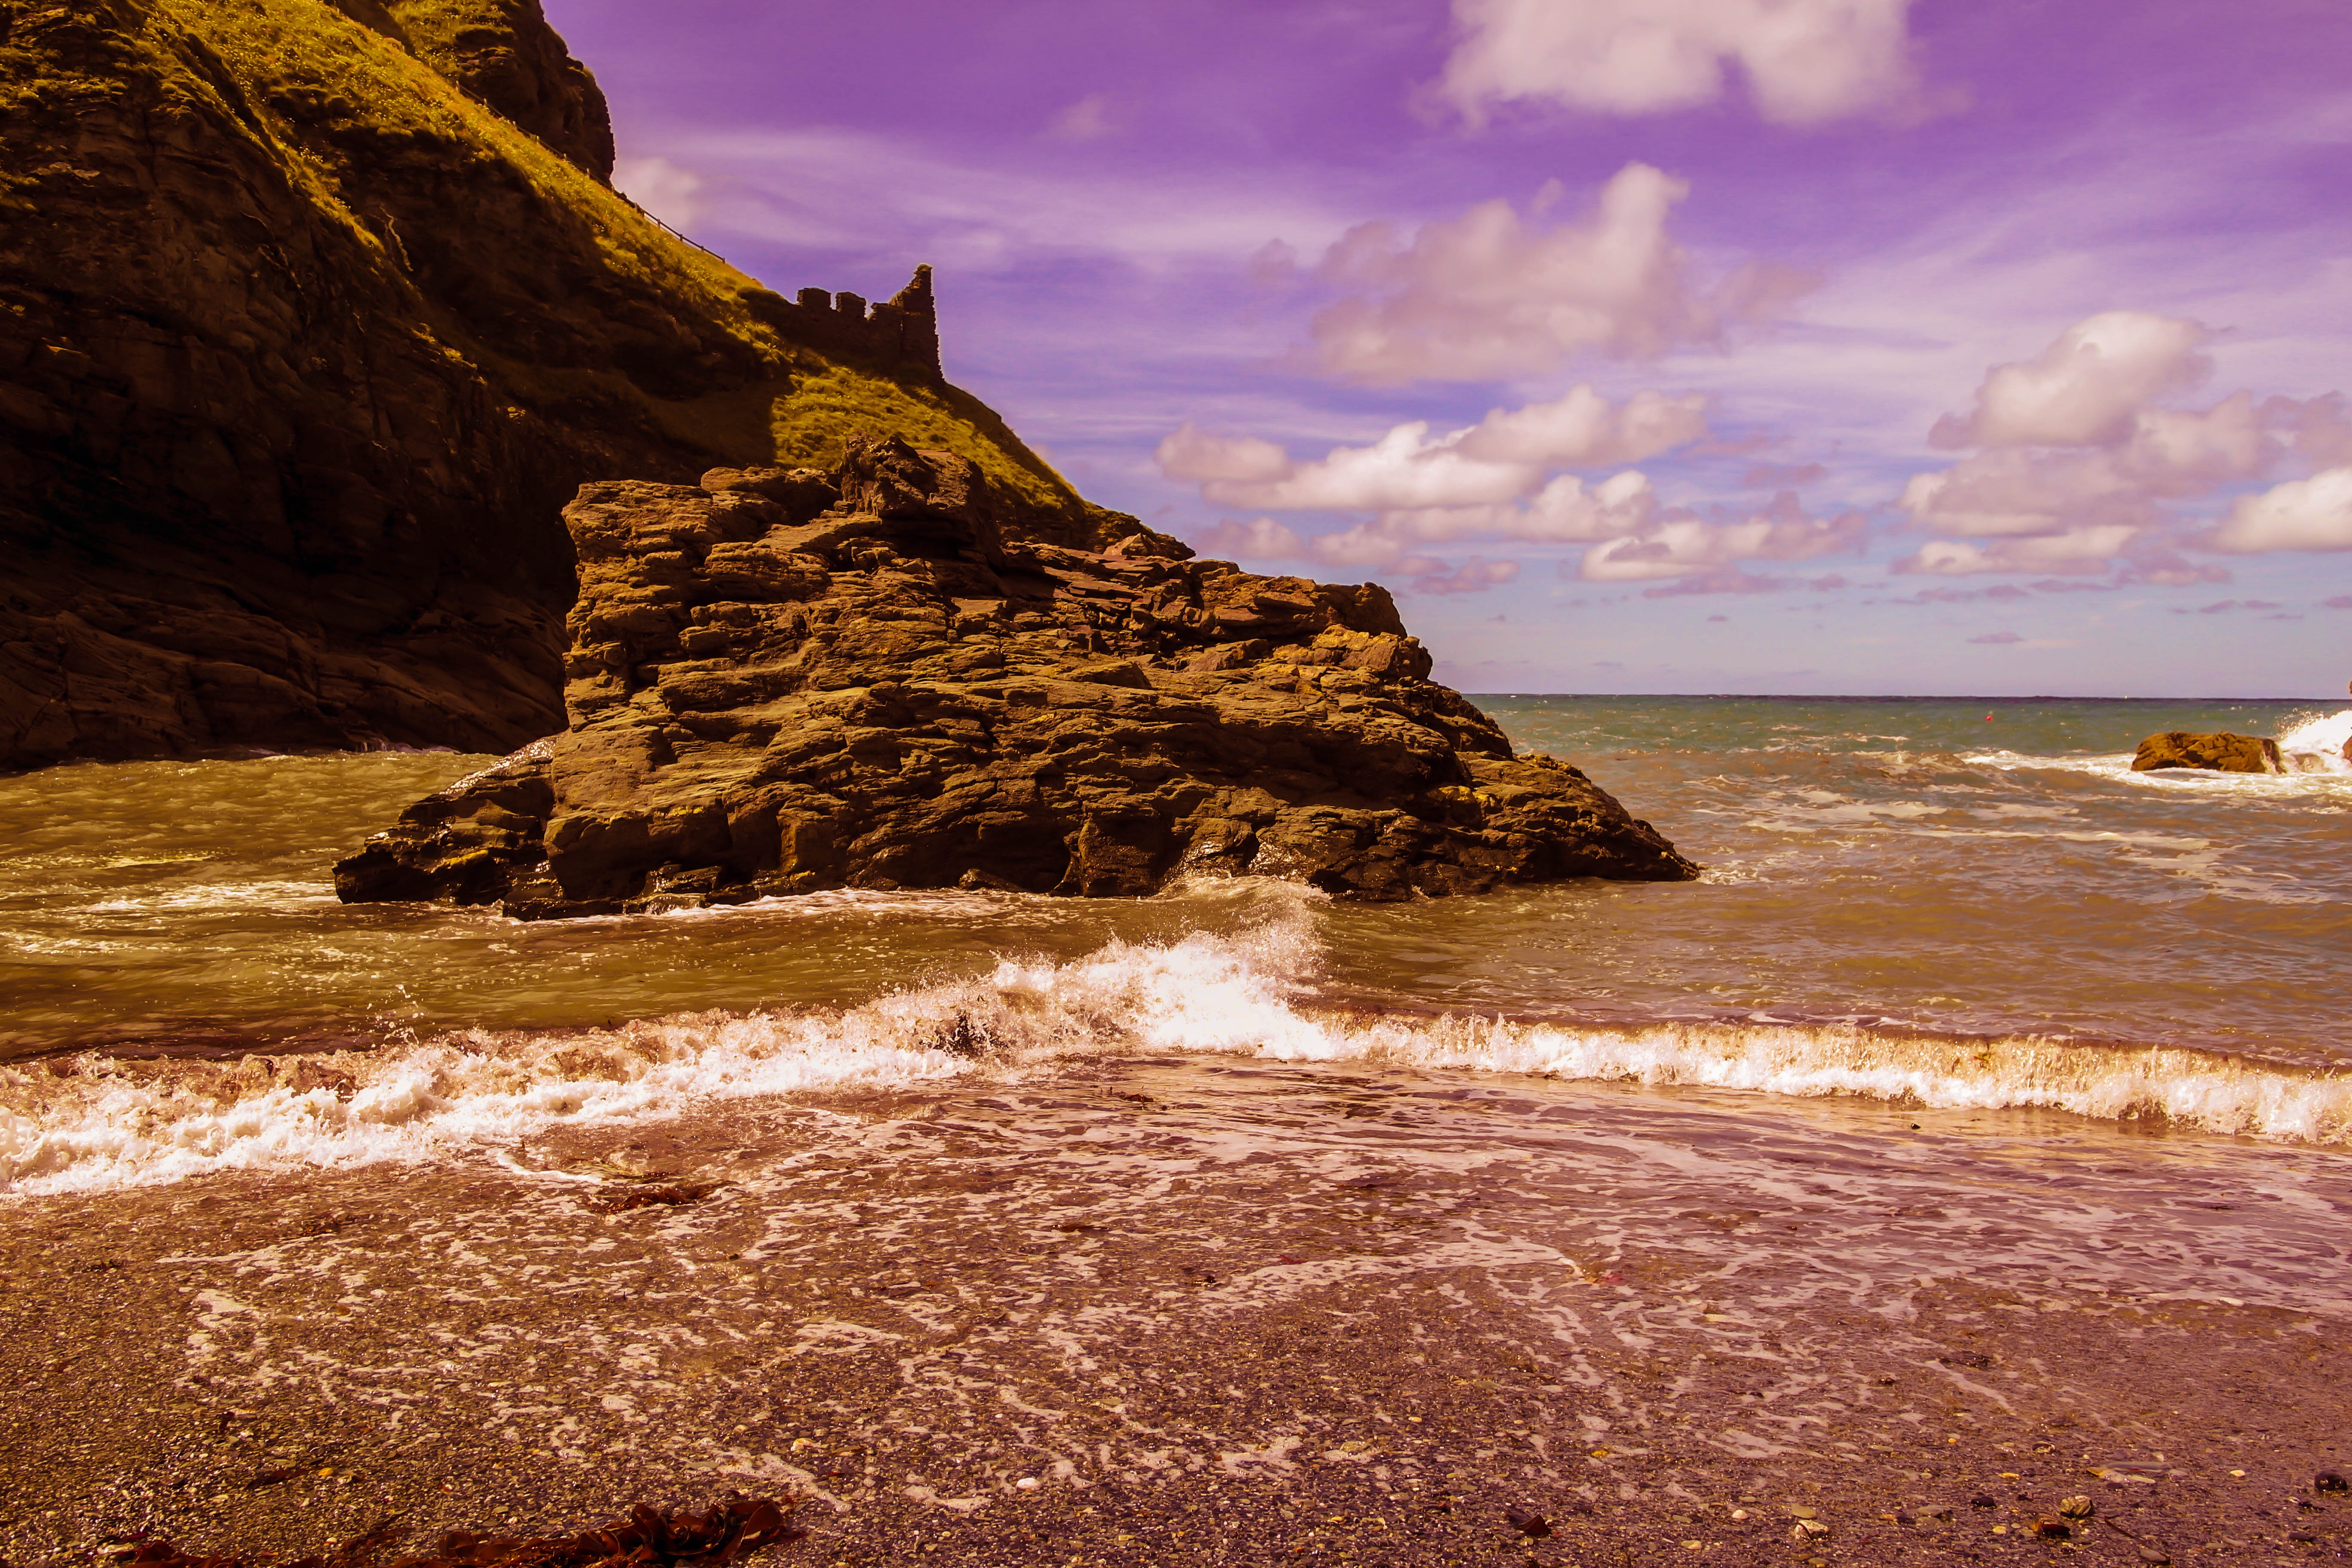
beach, landscape, sea, coast, nature, sand, rock, ocean, mountain, cloud, sunset, shore, wave, formation, cliff, bay, terrain, material, body of water, geology, badlands, cape, landform, geographical feature